Steve Bray

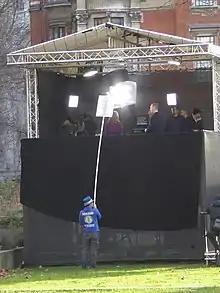
Bray standing in front of the Sky TV media tent during an interview between Kay Burley and Labour MP Chris Bryant, on the day that Jeremy Corbyn called a vote of no confidence in the government.

When the camera team chose to film against the door of the Palace, Bray used another tactic. He stood close by and shouted 'Stop Brexit' over a loudhailer, interfering with the sound track. On 19 October 2019 he was clearly heard to yell during a live TV interview 'bollocks to Boris' after the Brexit deal the Prime Minister proposed was not agreed by parliament.